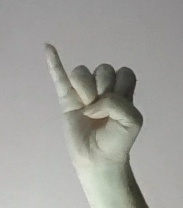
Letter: meem